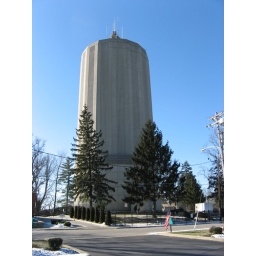
The famous water tower in Mt. Washington, you can see this from Beechmont road.